Bhutan–United States relations

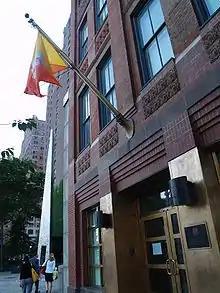
The Permanent Mission of Bhutan to the United Nations in New York City

In 2008, the U.S. offered to resettle 60,000 of the 107,000 Bhutanese refugees of Nepalese origin living in seven U.N. refugee camps in southeastern Nepal.